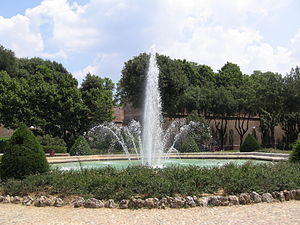
Springvand
Springvand i Siena.
Et springvand er som oftest en vandstråle, der enten skydes op i luften, eller løber ned over installationen. Forkærligheden for springvand opstod, da man oplevede virkningen af forbundne kar, nemlig ved aftapningssteder for bjergvand, der var ledt ned til byerne i lufttætte rørledninger.